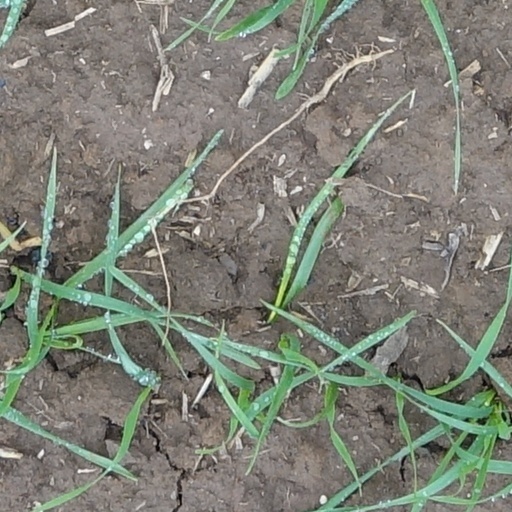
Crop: wheat